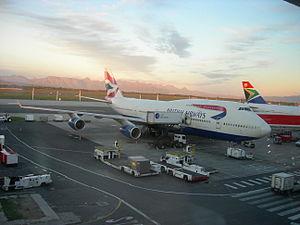
L'aéroport international du Cap, anciennement « D.F. Malan Airport », est l'aéroport de la ville du Cap, en Afrique du Sud.